Bandar Seri Jempol

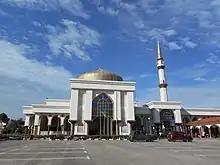
Tuanku Muhriz Mosque, Bandar Seri Jempol

Bandar Seri Jempol or Bandar Baru Serting is a town and planned capital of Jempol District, Negeri Sembilan, Malaysia.